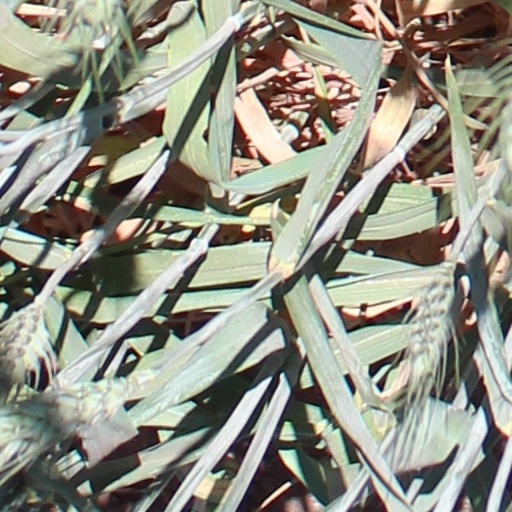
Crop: wheat